The Border Sheriff

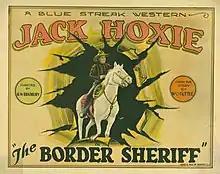
Lobby card

The Border Sheriff is a 1926 American silent Western film directed by Robert N. Bradbury and starring Jack Hoxie, Olive Hasbrouck, and S.E. Jennings.